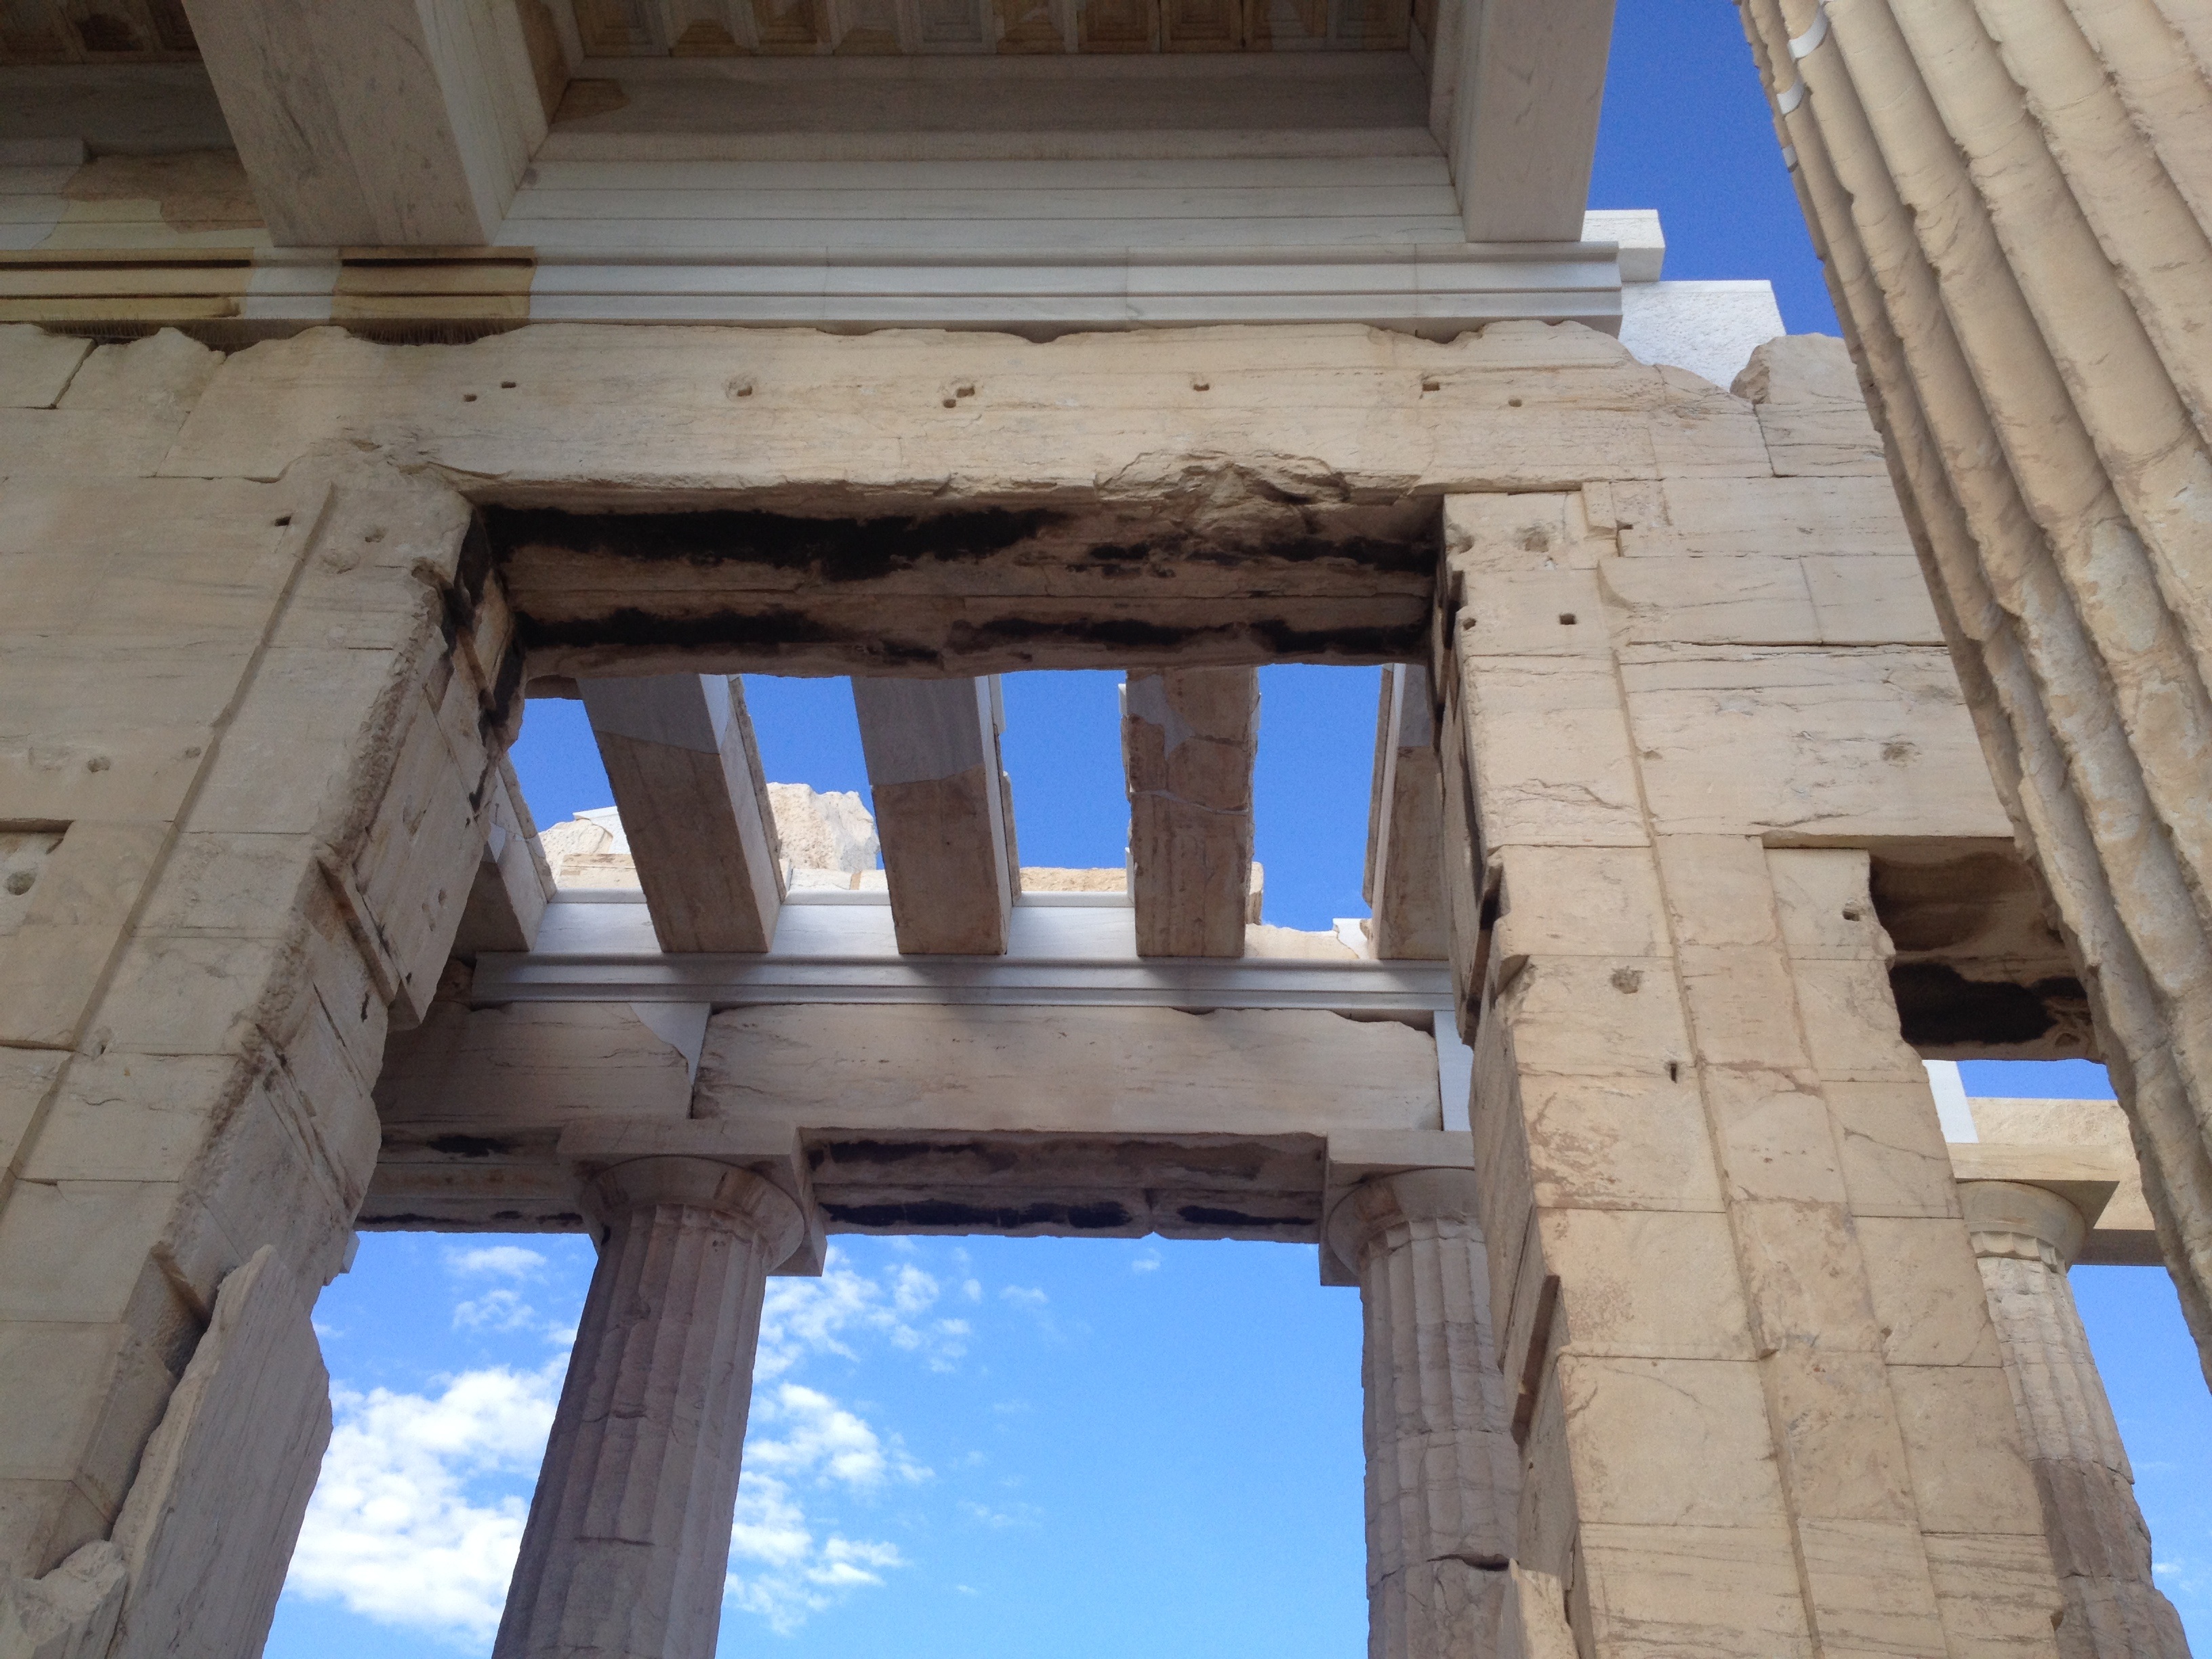
nature, cloud, architecture, structure, sky, wood, white, house, window, roof, sandstone, beam, arch, column, facade, blue, clouds, greece, acropolis, the ruins of the, daylighting, outdoor structure